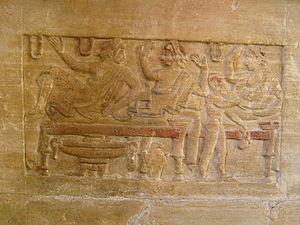
Le banquet étrusque est un thème récurrent de l'iconographie de l'art étrusque funéraire en plus d'être un fait de leur vie quotidienne.